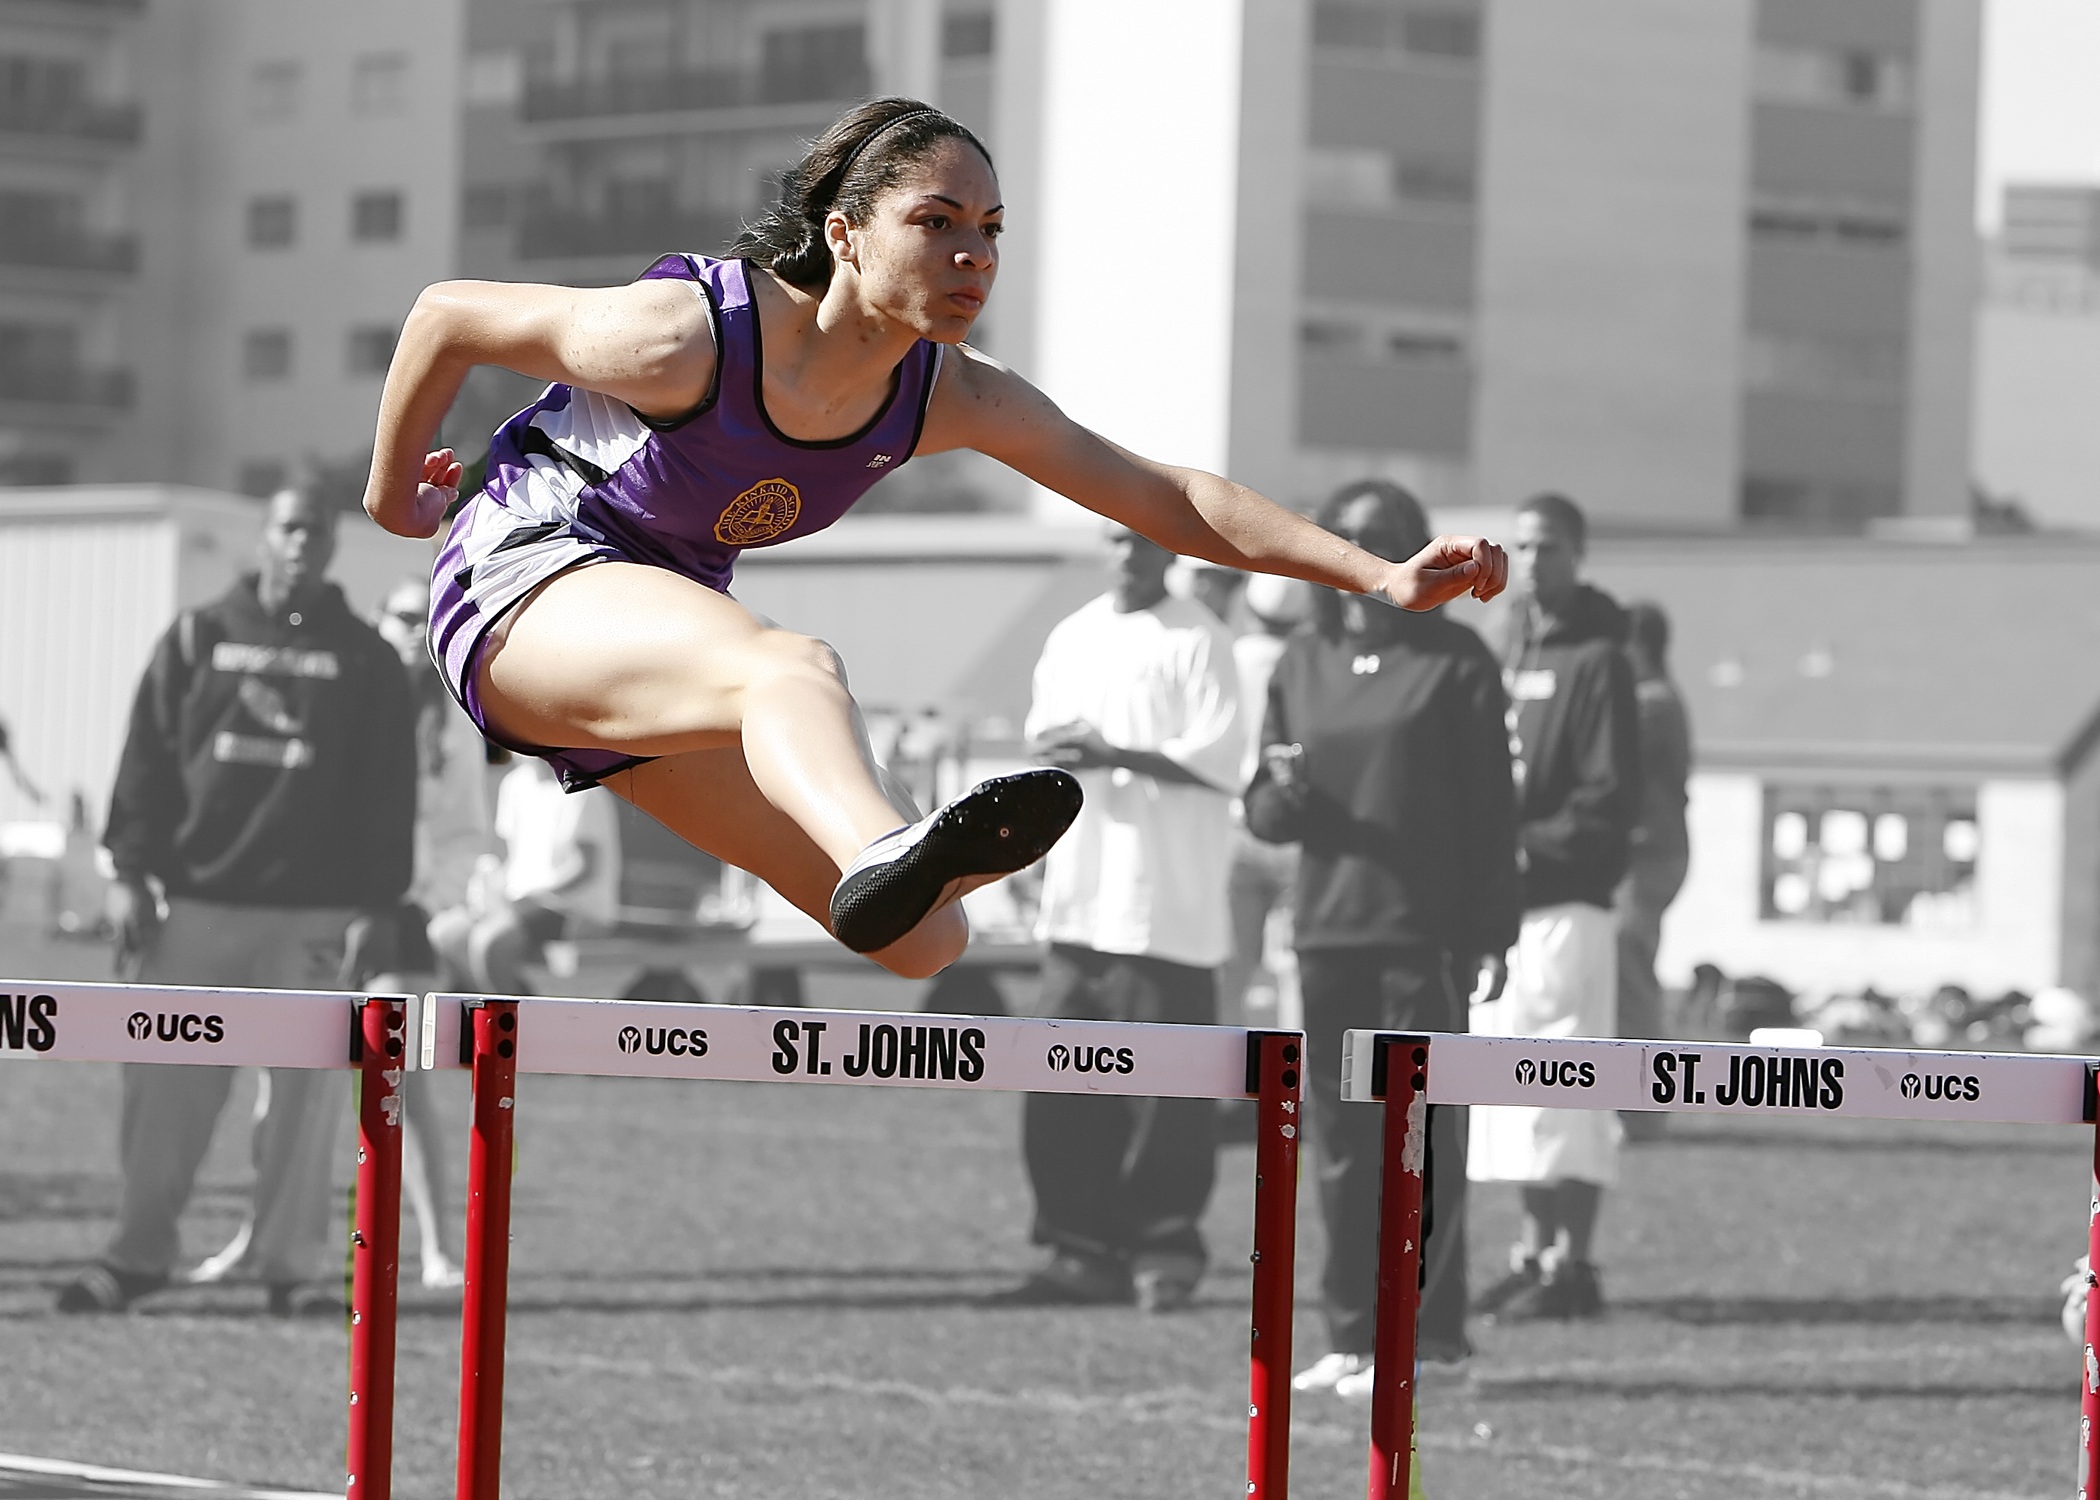
person, shoe, track, running, jumping, female, young, athletic, runner, outdoors, race, competition, sports, competitive, endurance, leaping, athlete, athletics, sprint, active, hurdles, challenge, concentration, obstacle, sportswear, hurdle, high school, hurdling, physical exercise, athleticism, weight training, human action, physical fitness, track and field athletics